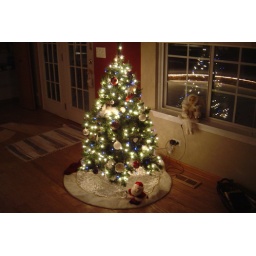
My little Xmas tree by the kitchen